Hugo W. Koehler

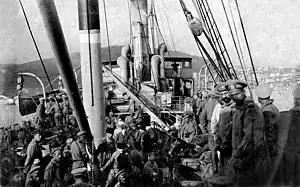
White army exodus from Crimea, ca. 1920

The day Koehler headed back to Crimea, Leon Trotsky arrived in Alexandrovsk and announced that the Tauride with its great stores of grain, had to be retaken, since a winter of starvation for the Reds had to be avoided at all costs. Koehler observed the White army equally needed the Tauride and its grain, "For the south too, will go hungry without this grain, and the army would be the first to starve... An army that has known cold and hunger as has this army, will fight hard before it leaves plenty to go back to cold and hungry." For Koehler's exploit in Melitopol, Rear Admiral McCully recommended him for award of the Distinguished Service Medal in July 1923 with the following citation, "During the capture of Melitopol by the Wrangel forces on June 10, 1920, he was in the advance guard [that] entered the town, immediately proceeding to the Bolshevik headquarters and began collection of their papers. While engaged in this work the town was recaptured by the Bolshevik troops and Lt. Cmdr. Koehler for several hours was cut off from the troops which he accompanied. He managed to conceal himself and in addition saved the papers which he had secured and which were of much value." The Bureau of Navigation declined to make the award, presumably not prepared to officially recognize an American naval officer in Bolshevik Russia, much less, in combat. Each of Wrangel's corps had a chief of civil administration to organize the newly occupied territory. In his report, Koehler recounted his interviews with the administrator in Melitopol, "He said his guiding idea was that this is a civil war, a struggle between Russians-- Russians of widely different ideas, to be sure-- but Russians; in short, the occupied area is not to be treated as conquered territory but must be administered so people will understand that the new regime is working for them and with them, not against them... [he] stated the first plan had been to give the land to the peasants without payment of any kind, but peasants would not believe that land received for nothing was actually theirs; ...[unless] they could pay actual money for the land, receive a receipt for such payment, and take home a paper with a large red seal that said the land was theirs..."